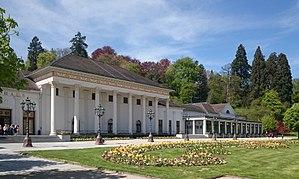
Le XIᵉ Congrès olympique, aussi connu comme la 84ᵉ session du Comité international olympique, est une réunion du Comité international olympique qui s'est tenue à Baden-Baden, en Allemagne, du 23 au 28 septembre 1981.
Baden-Baden est une ville allemande, située dans le Land de Bade-Wurtemberg et au cœur de la Forêt-Noire. La ville est connue pour son centre de villégiature et sa station thermale parmi les plus chics du monde où se tiennent en outre plusieurs festivals internationaux. En 1997, le titre de Ville olympique est décerné à Baden-Baden par le Comité international olympique. En 2019, la ville compte 55 120 habitants.